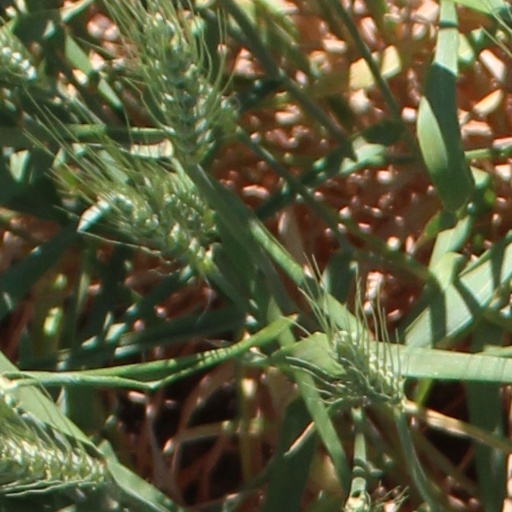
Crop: wheat